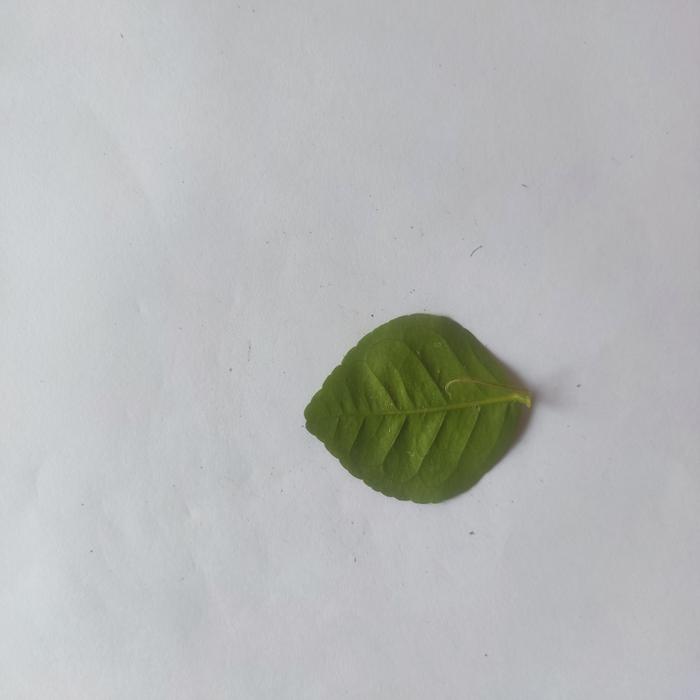
Crop: Aegle Marmelos
Leaf condition: Healthy_Leaf